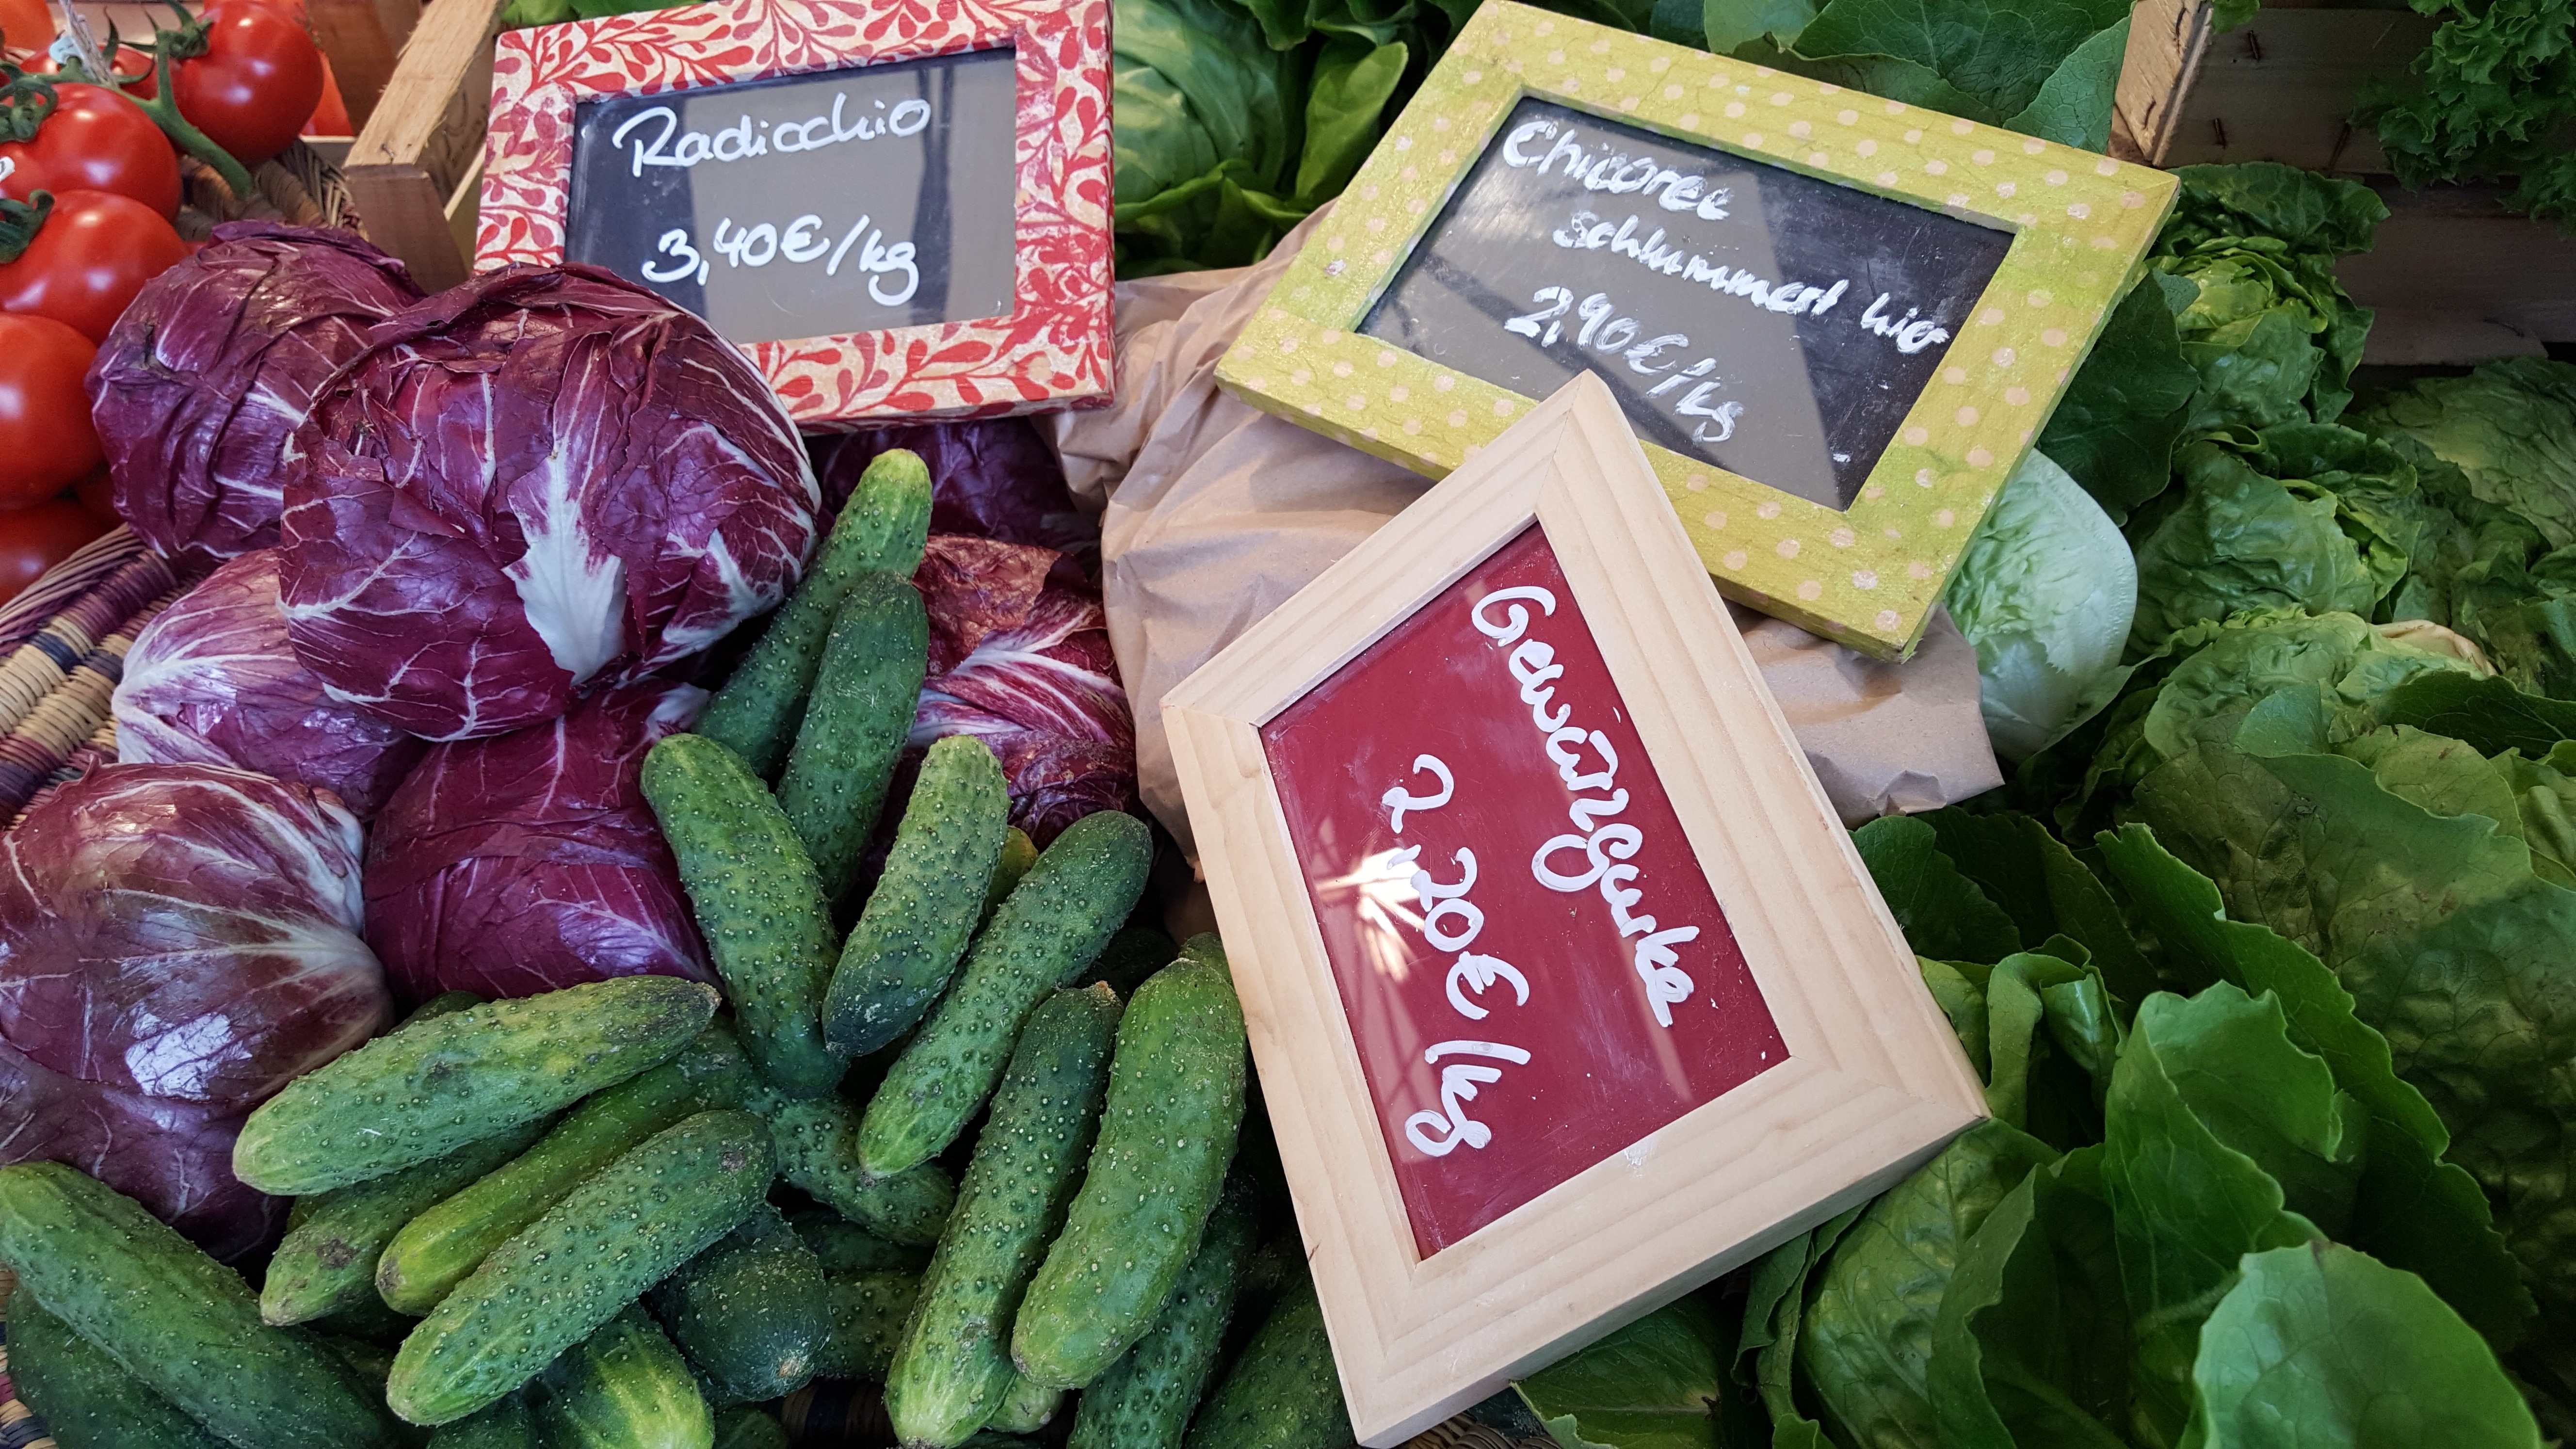
flower, food, produce, vegetable, market stall, nutrition, vegetables, farmers local market